SS Rochambeau

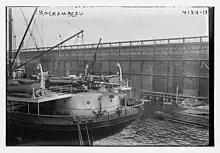
"Rochambeau"s stern, showing the naval gun on her poop deck

In the war the Entente Allies defensively armed their merchant ships, generally with a single naval gun on the stern. The USA was neutral until April 1917, but from September 1914 its Department of State allowed an armed merchant ship of a belligerent country to use US ports on condition that she was armed with no more than two guns, they were not more than calibre, no guns were mounted on the forward part of the ship, her cargo excluded war materiél, and her passengers as a whole were not suitable for military service.